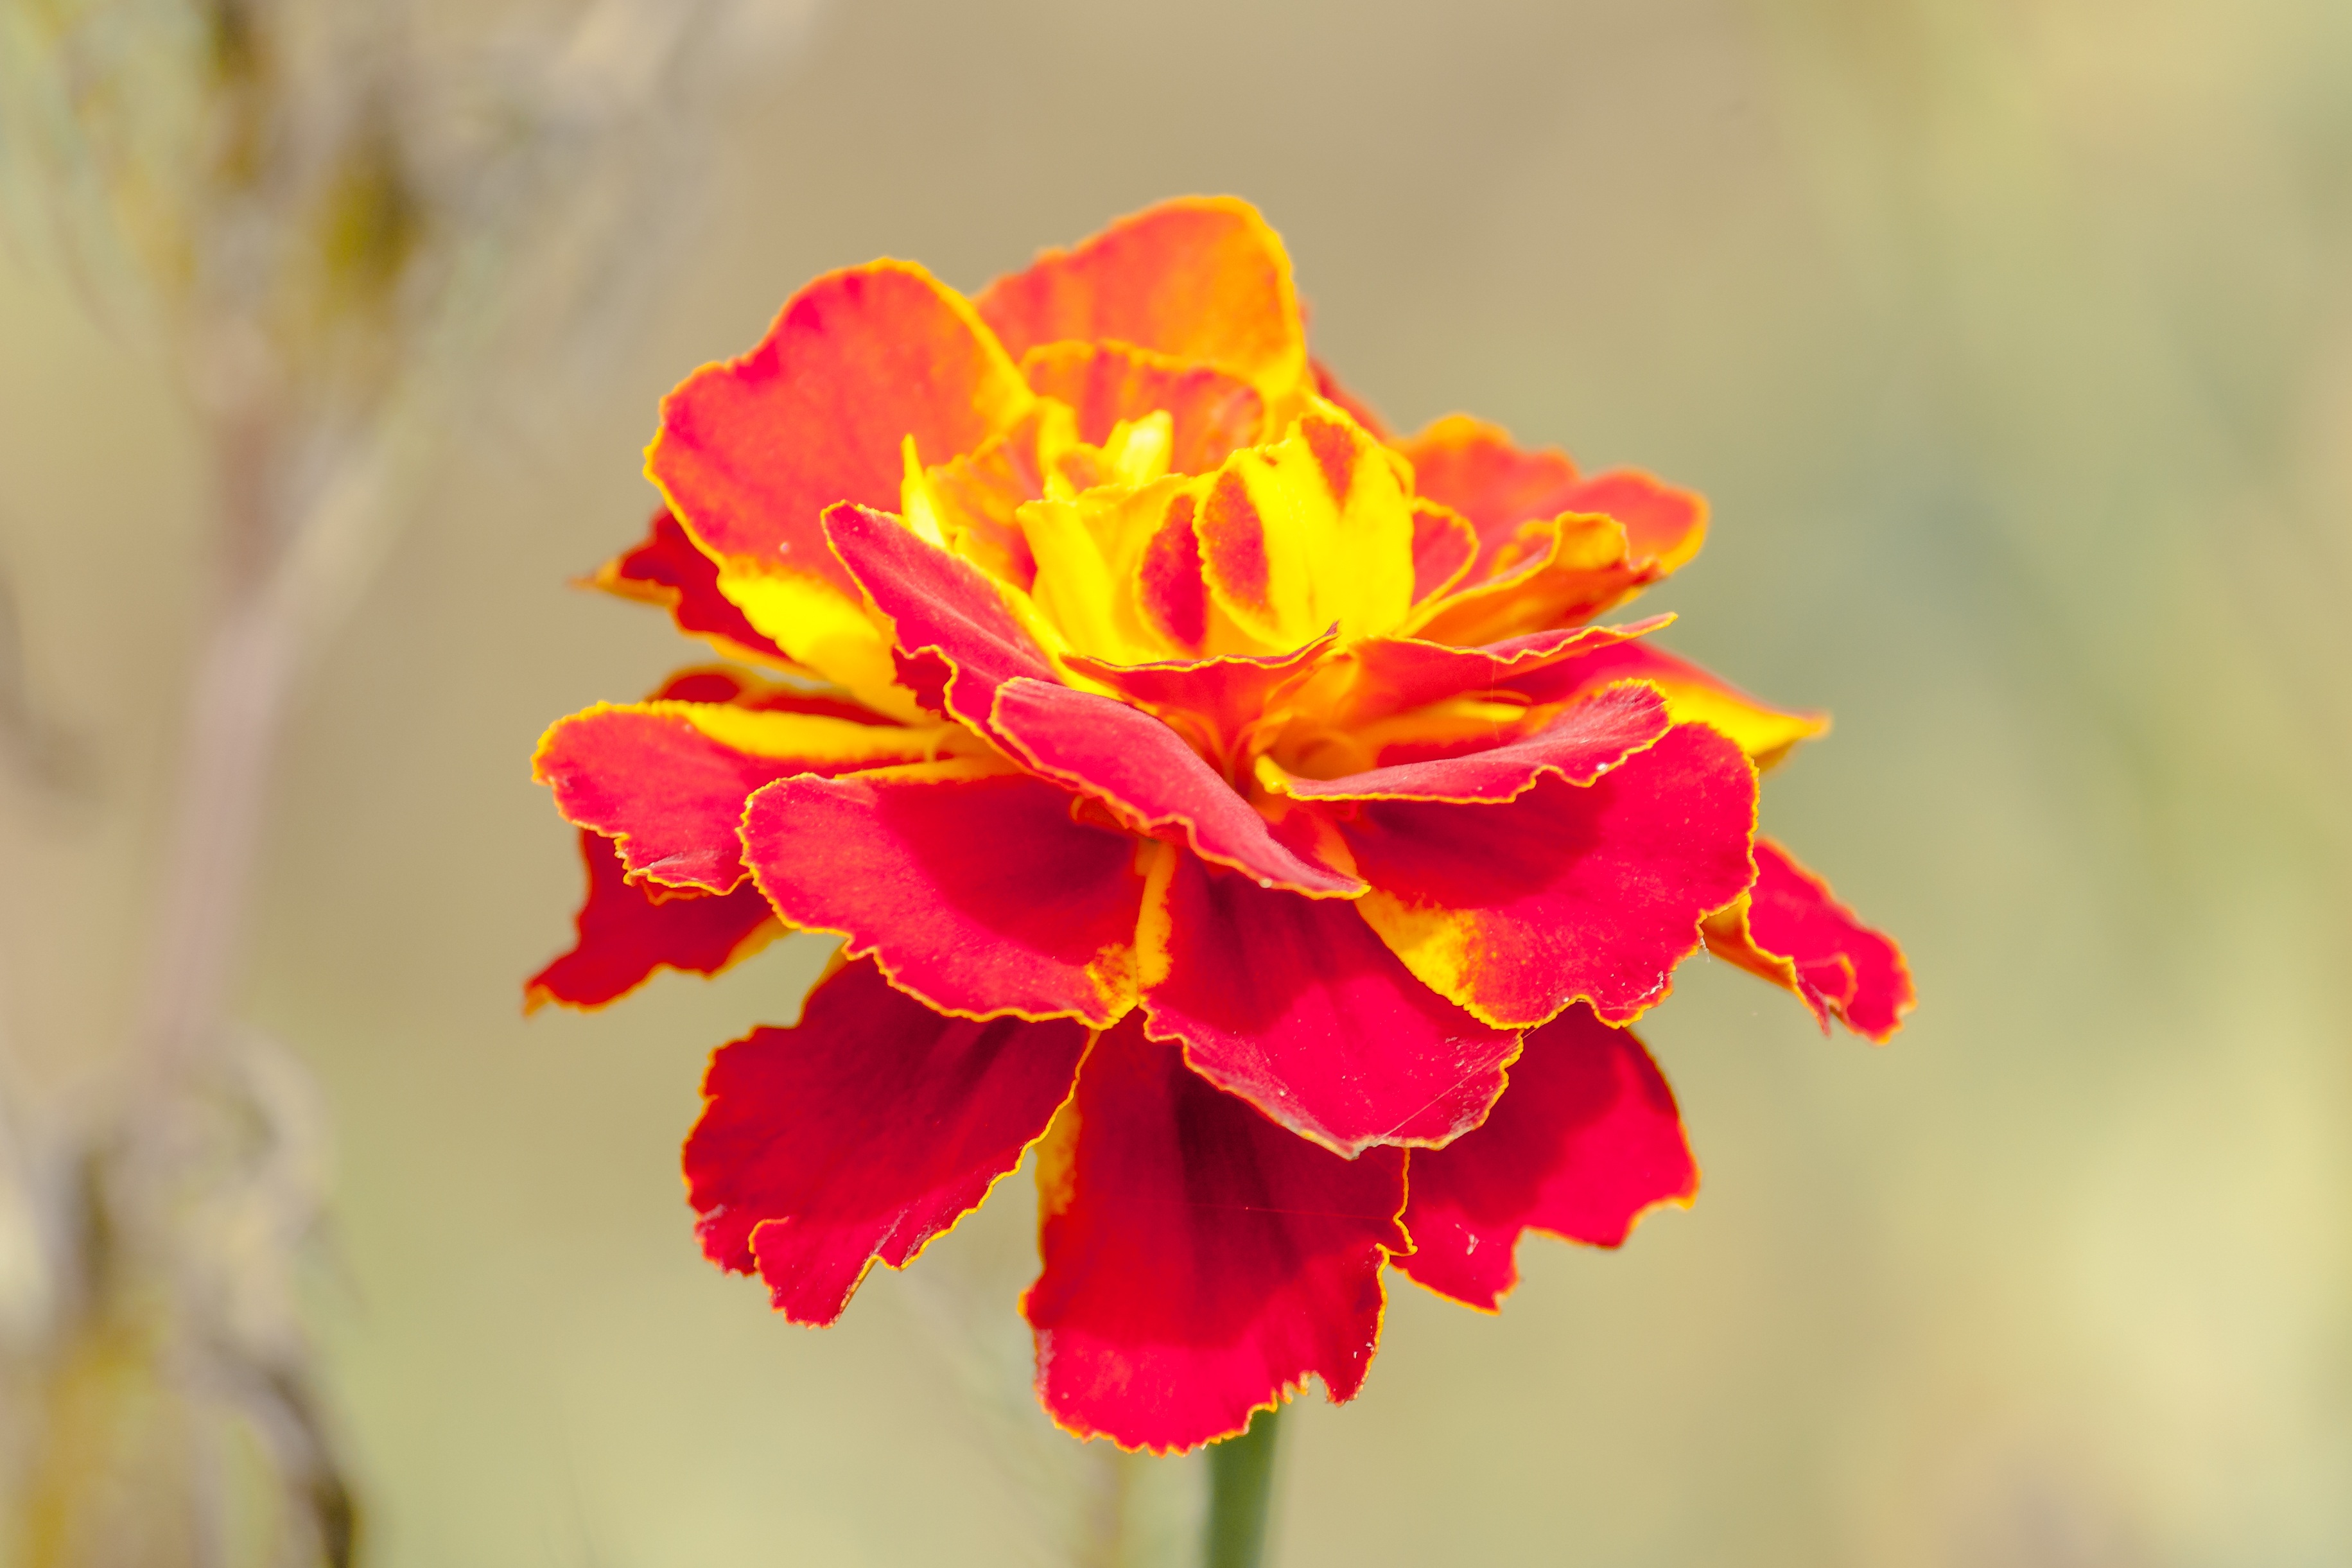
nature, blossom, plant, leaf, flower, petal, red, macro, botany, yellow, flora, wildflower, close up, red flower, marigold, macro photography, flowering plant, plant stem, land plant